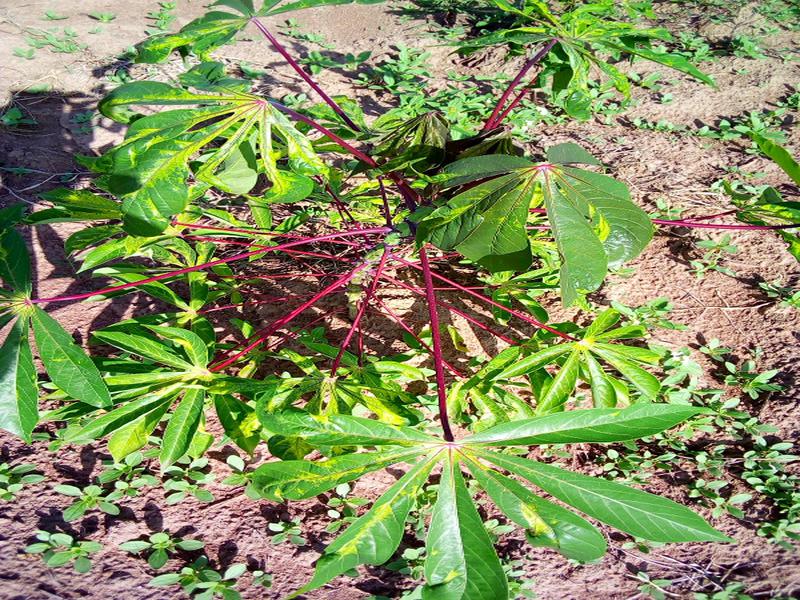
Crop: cassava
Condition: mosaic_disease